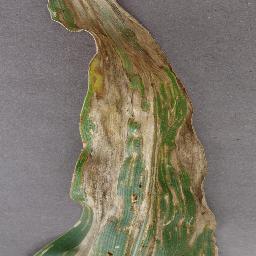
Label: Corn_(Maize)___Gray_Leaf_Spot_(Cercospora)